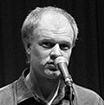
Age: 47